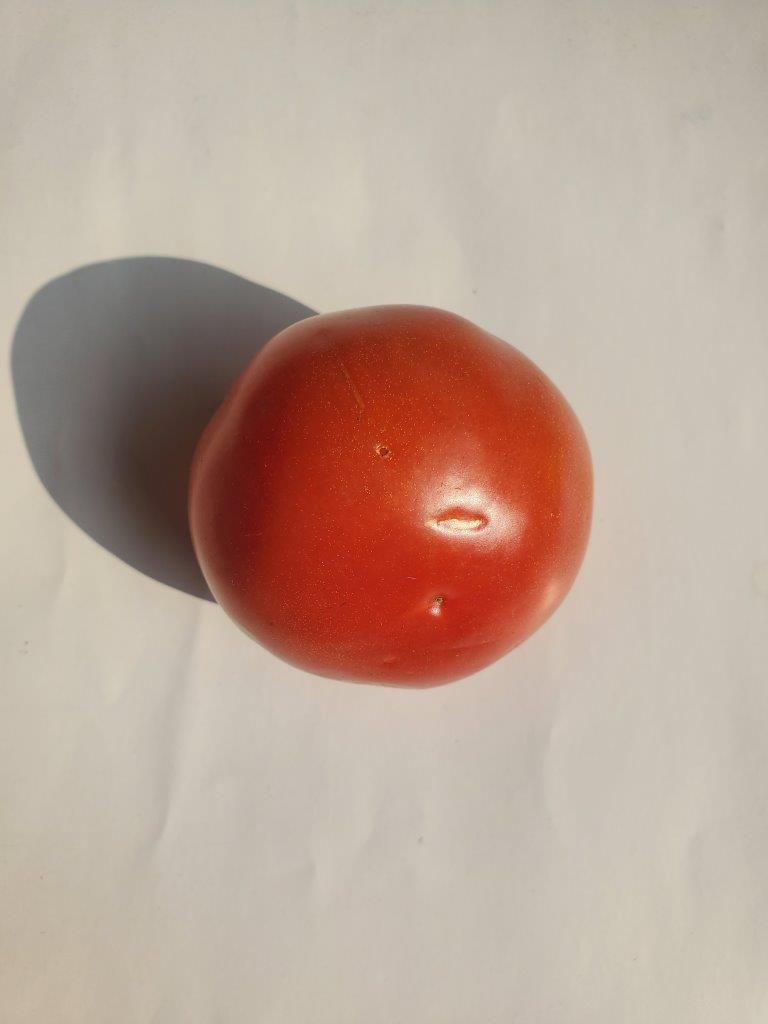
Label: Fresh